Jar with a Twist

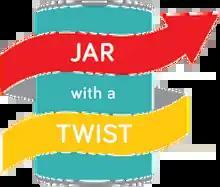
Jar with a Twist logo

Jar with a Twist (also stylized Jar-with-a-Twist and Jar~with~a~Twist) design concept for a peanut butter jar with a rotating bottom that functions similar to a deodorant stick by raising its contents towards the top of the container. The concept was designed as a school design project, and it was never mass produced or sold on the market.